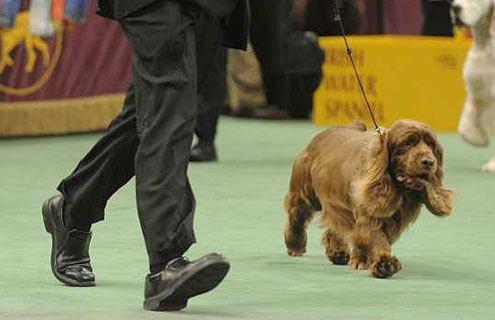
Sussex_spaniel